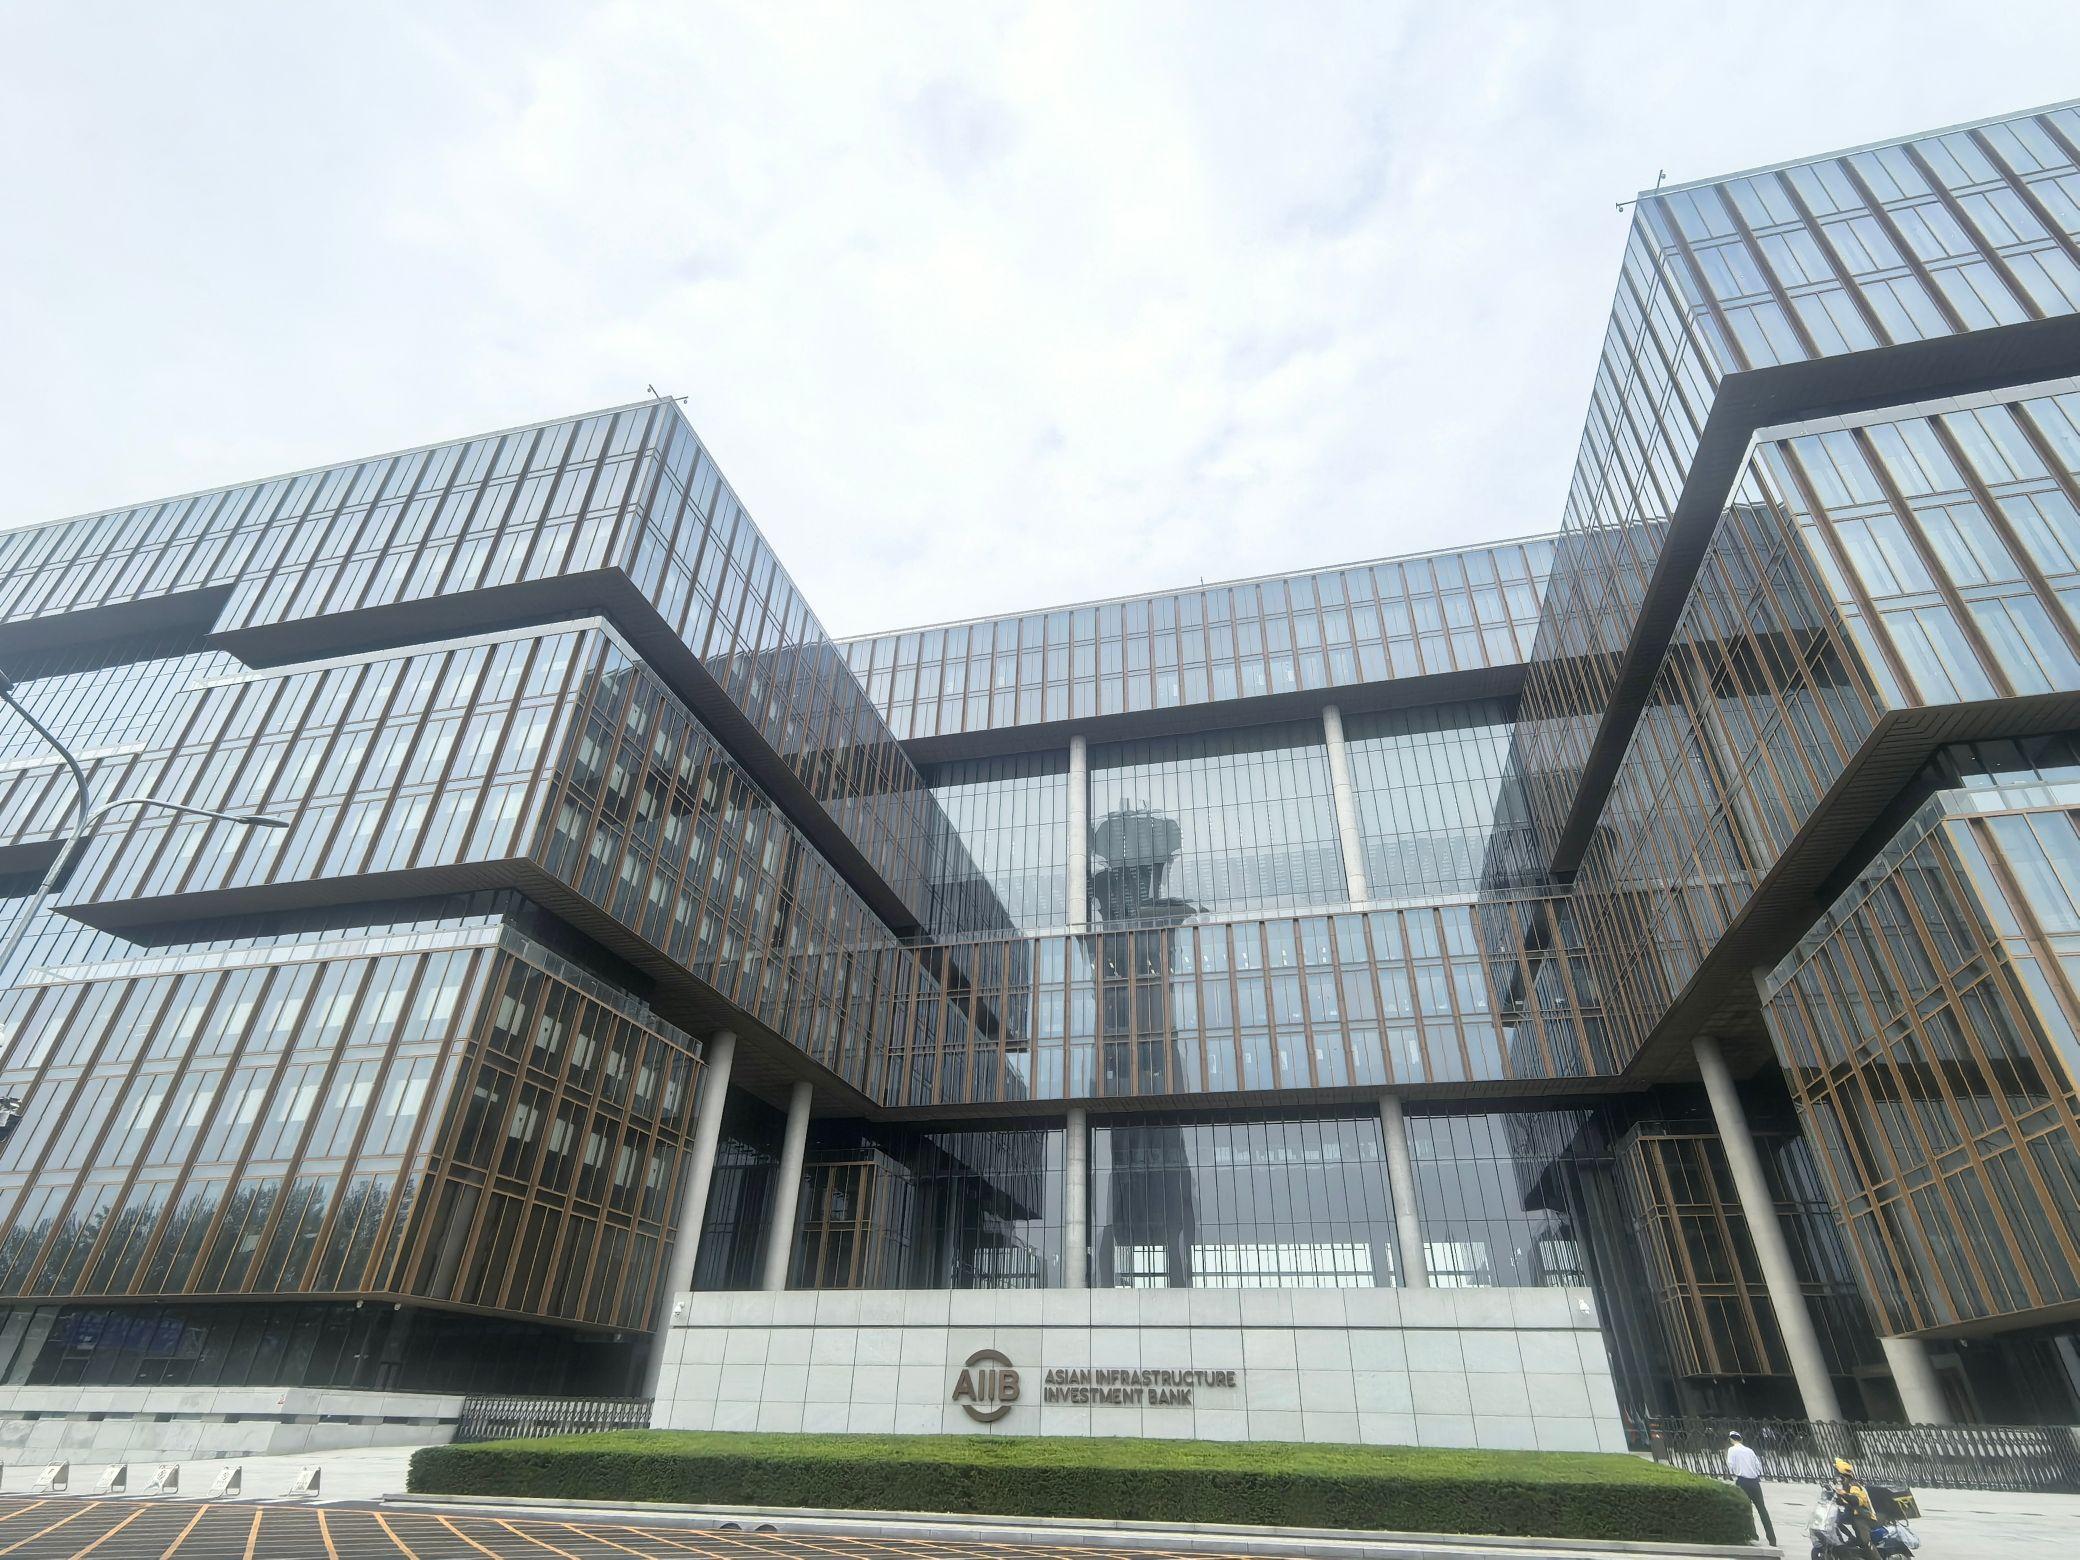
地标名称：亚洲金融大厦
所在城市：北京市·朝阳区